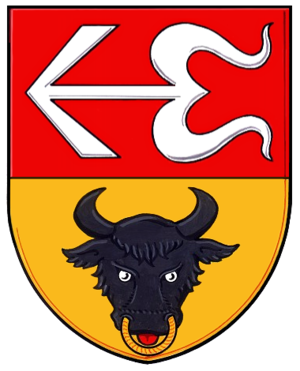
Plumlov est une ville du district de Prostějov, dans la région d'Olomouc, en Tchéquie. Sa population s'élevait à 2 305 habitants en 2018.